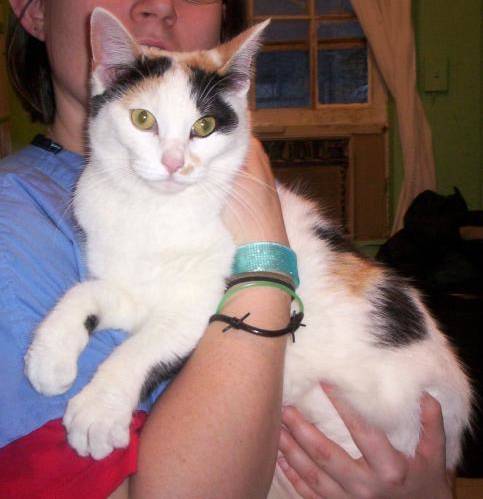
Label: cat